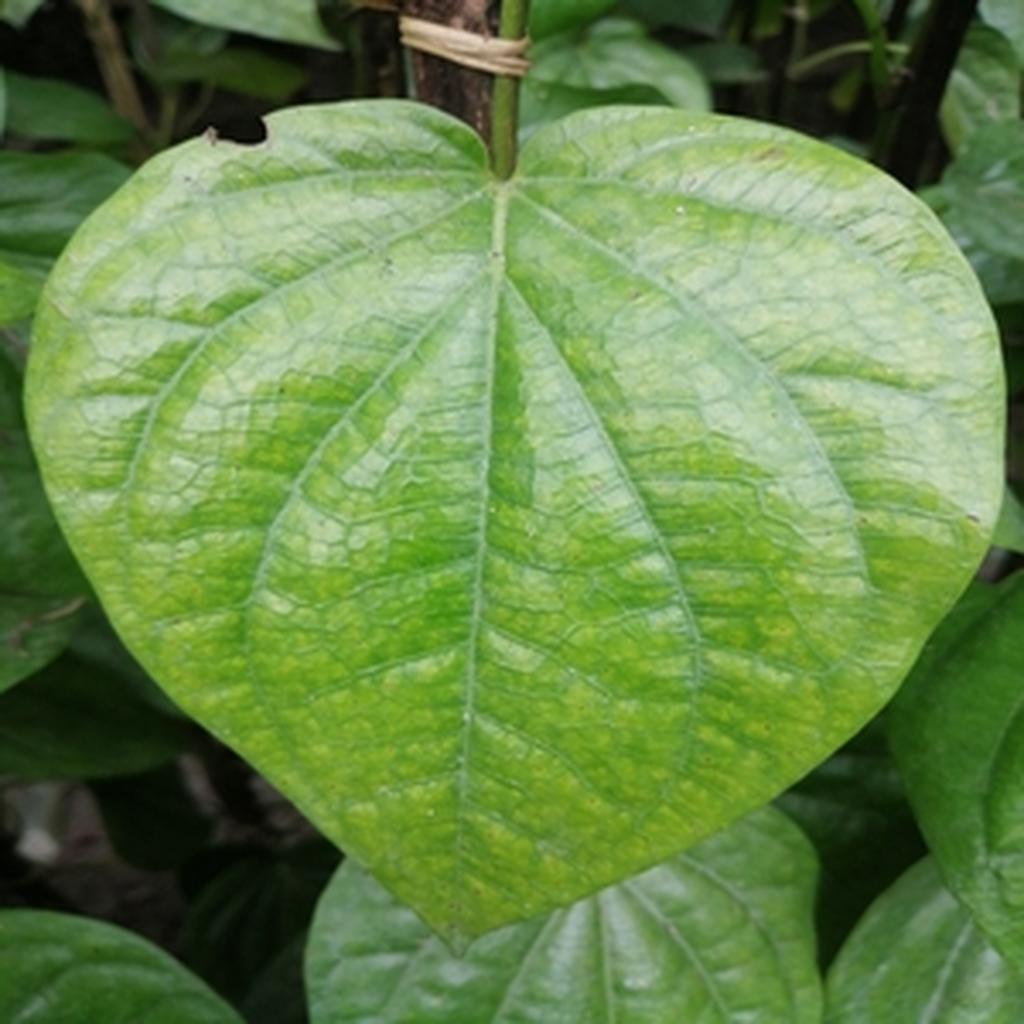
Label: Leaf_Spot